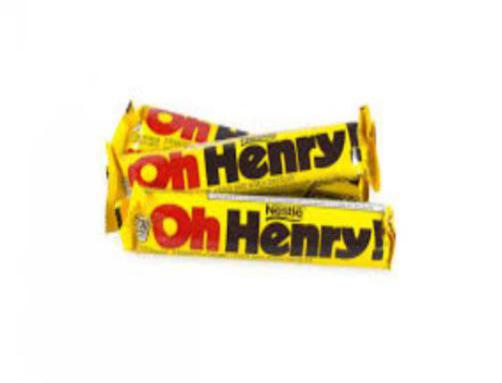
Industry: Food